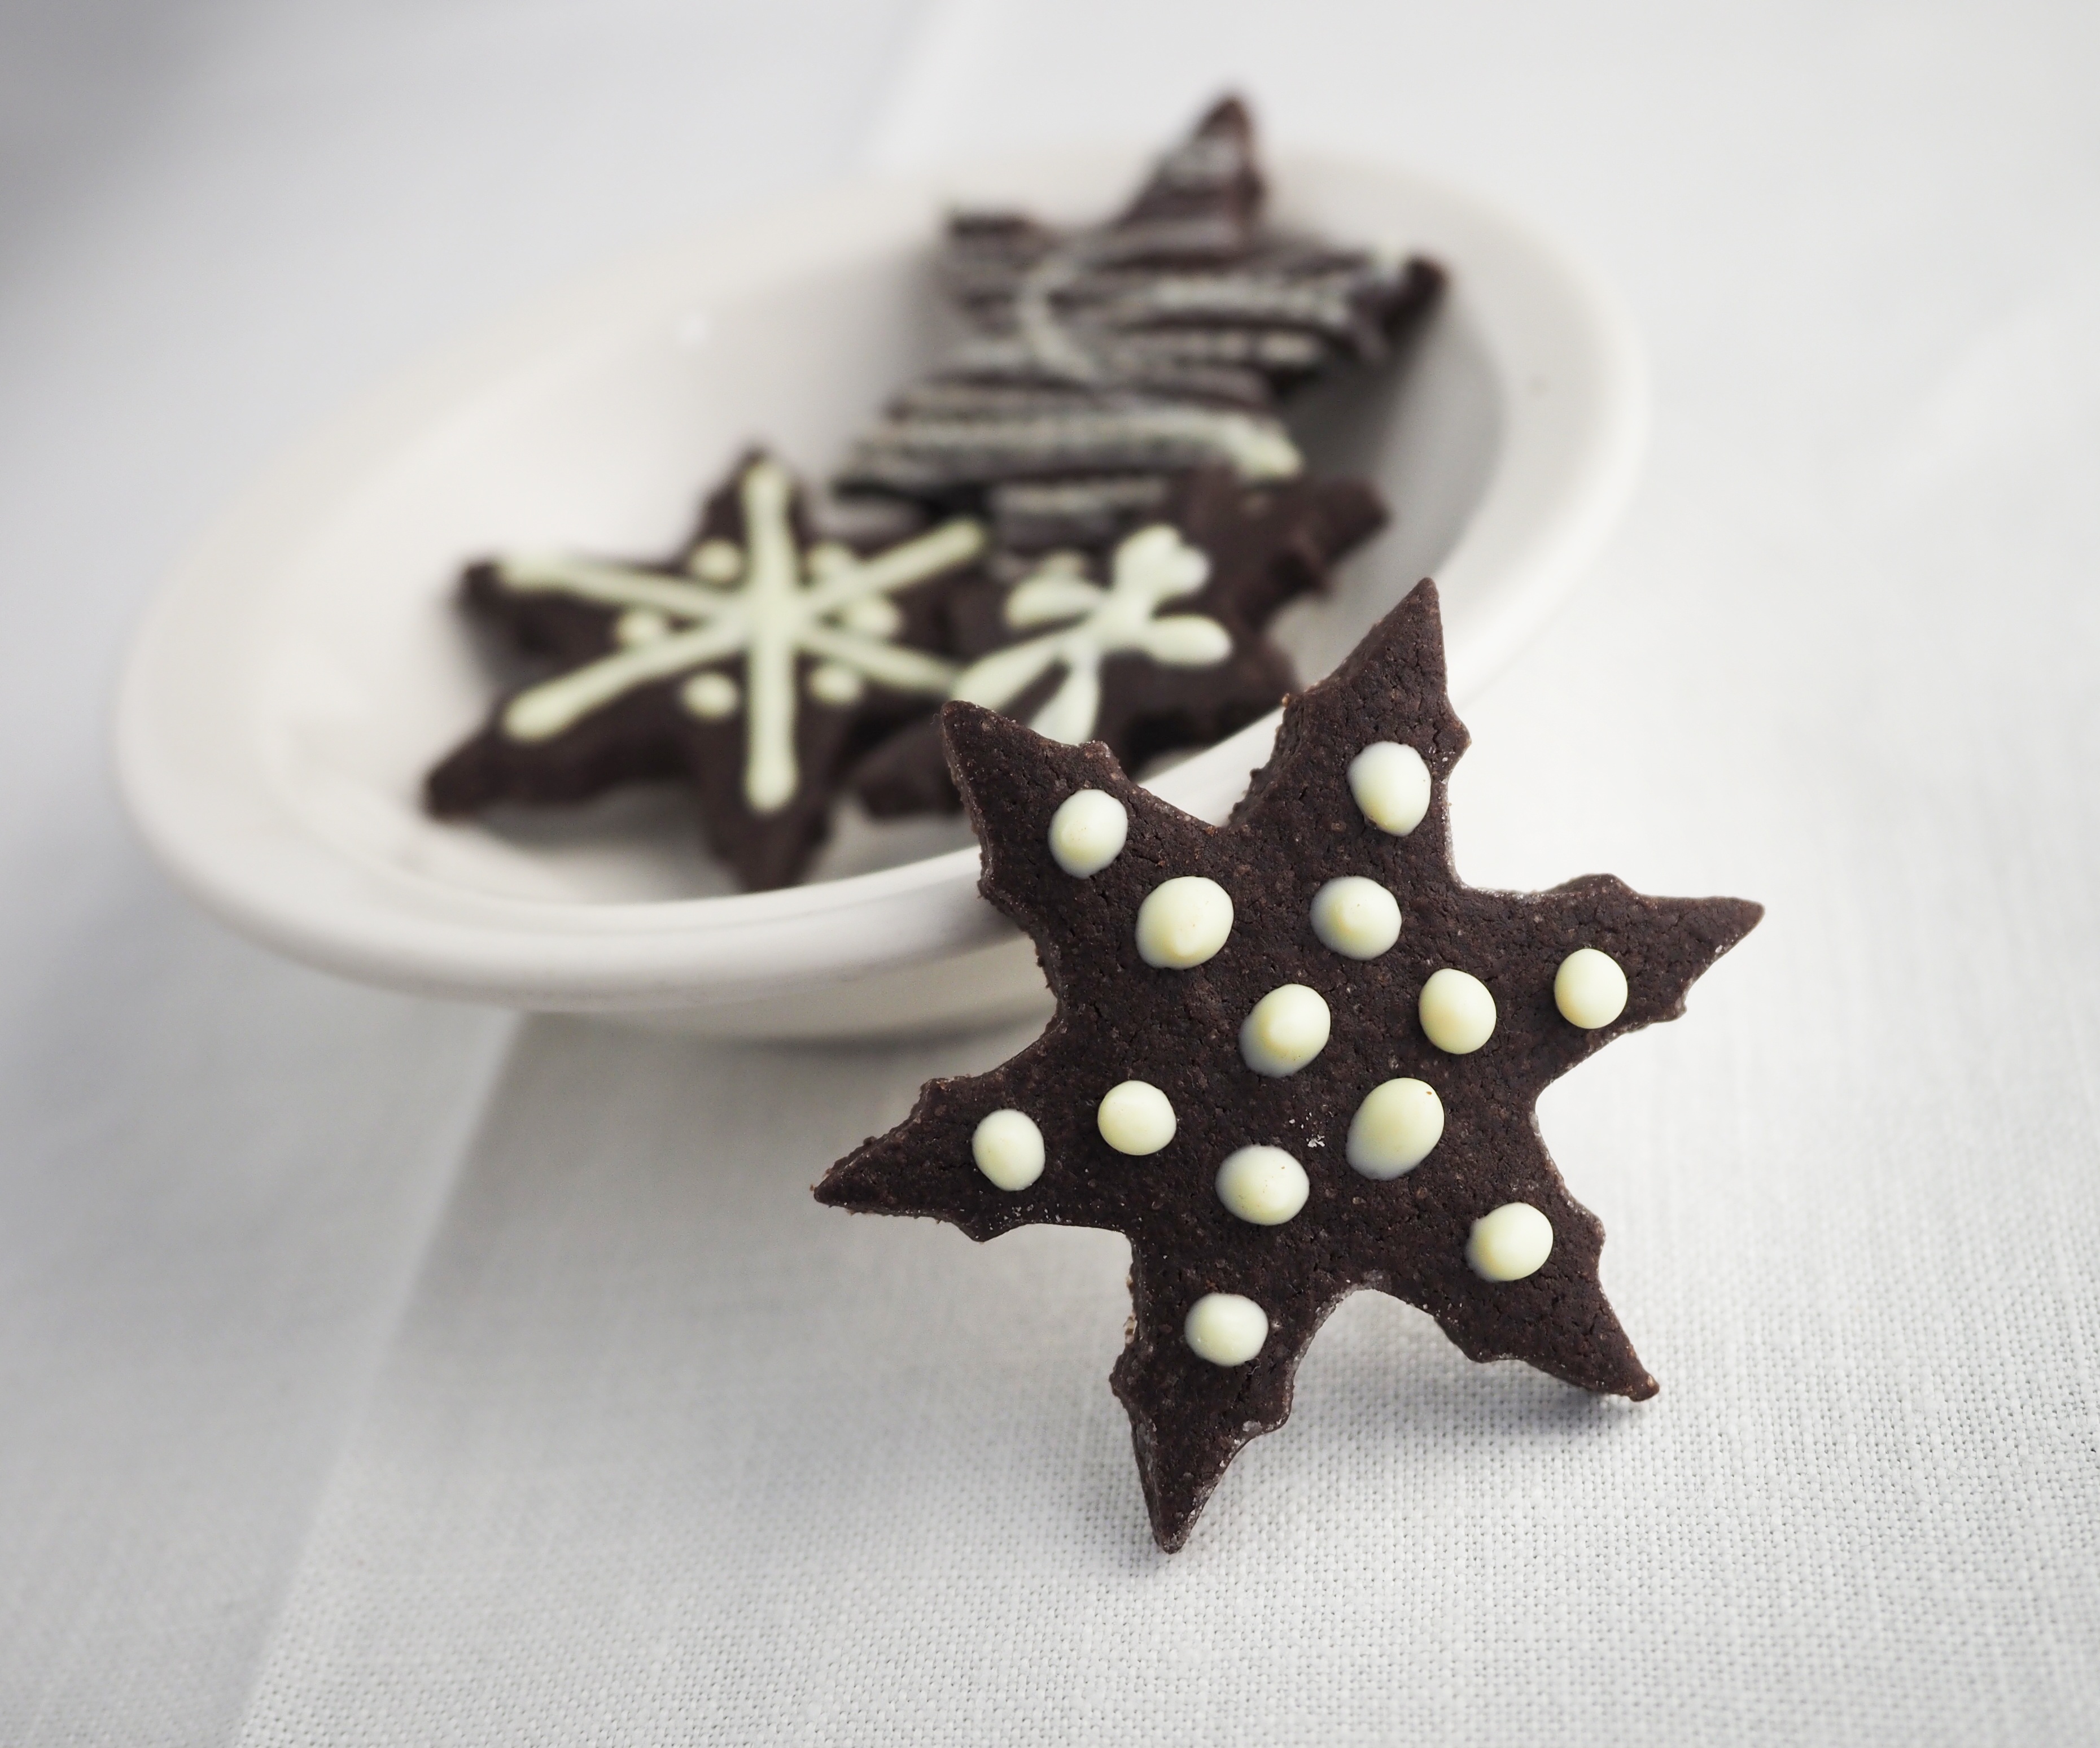
white, sweet, star, bowl, food, holiday, fresh, brown, chocolate, biscuit, christmas, snack, cookie, dessert, delicious, homemade, bakery, baked, cocoa, eating, sugar, icing, tasty, treat, fashion accessory